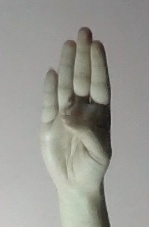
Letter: kaaf